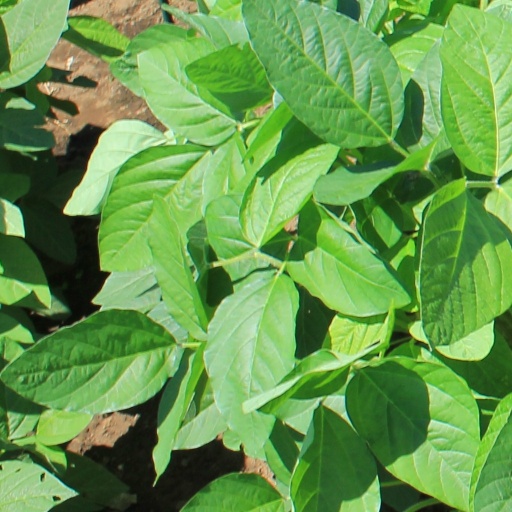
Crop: soybean